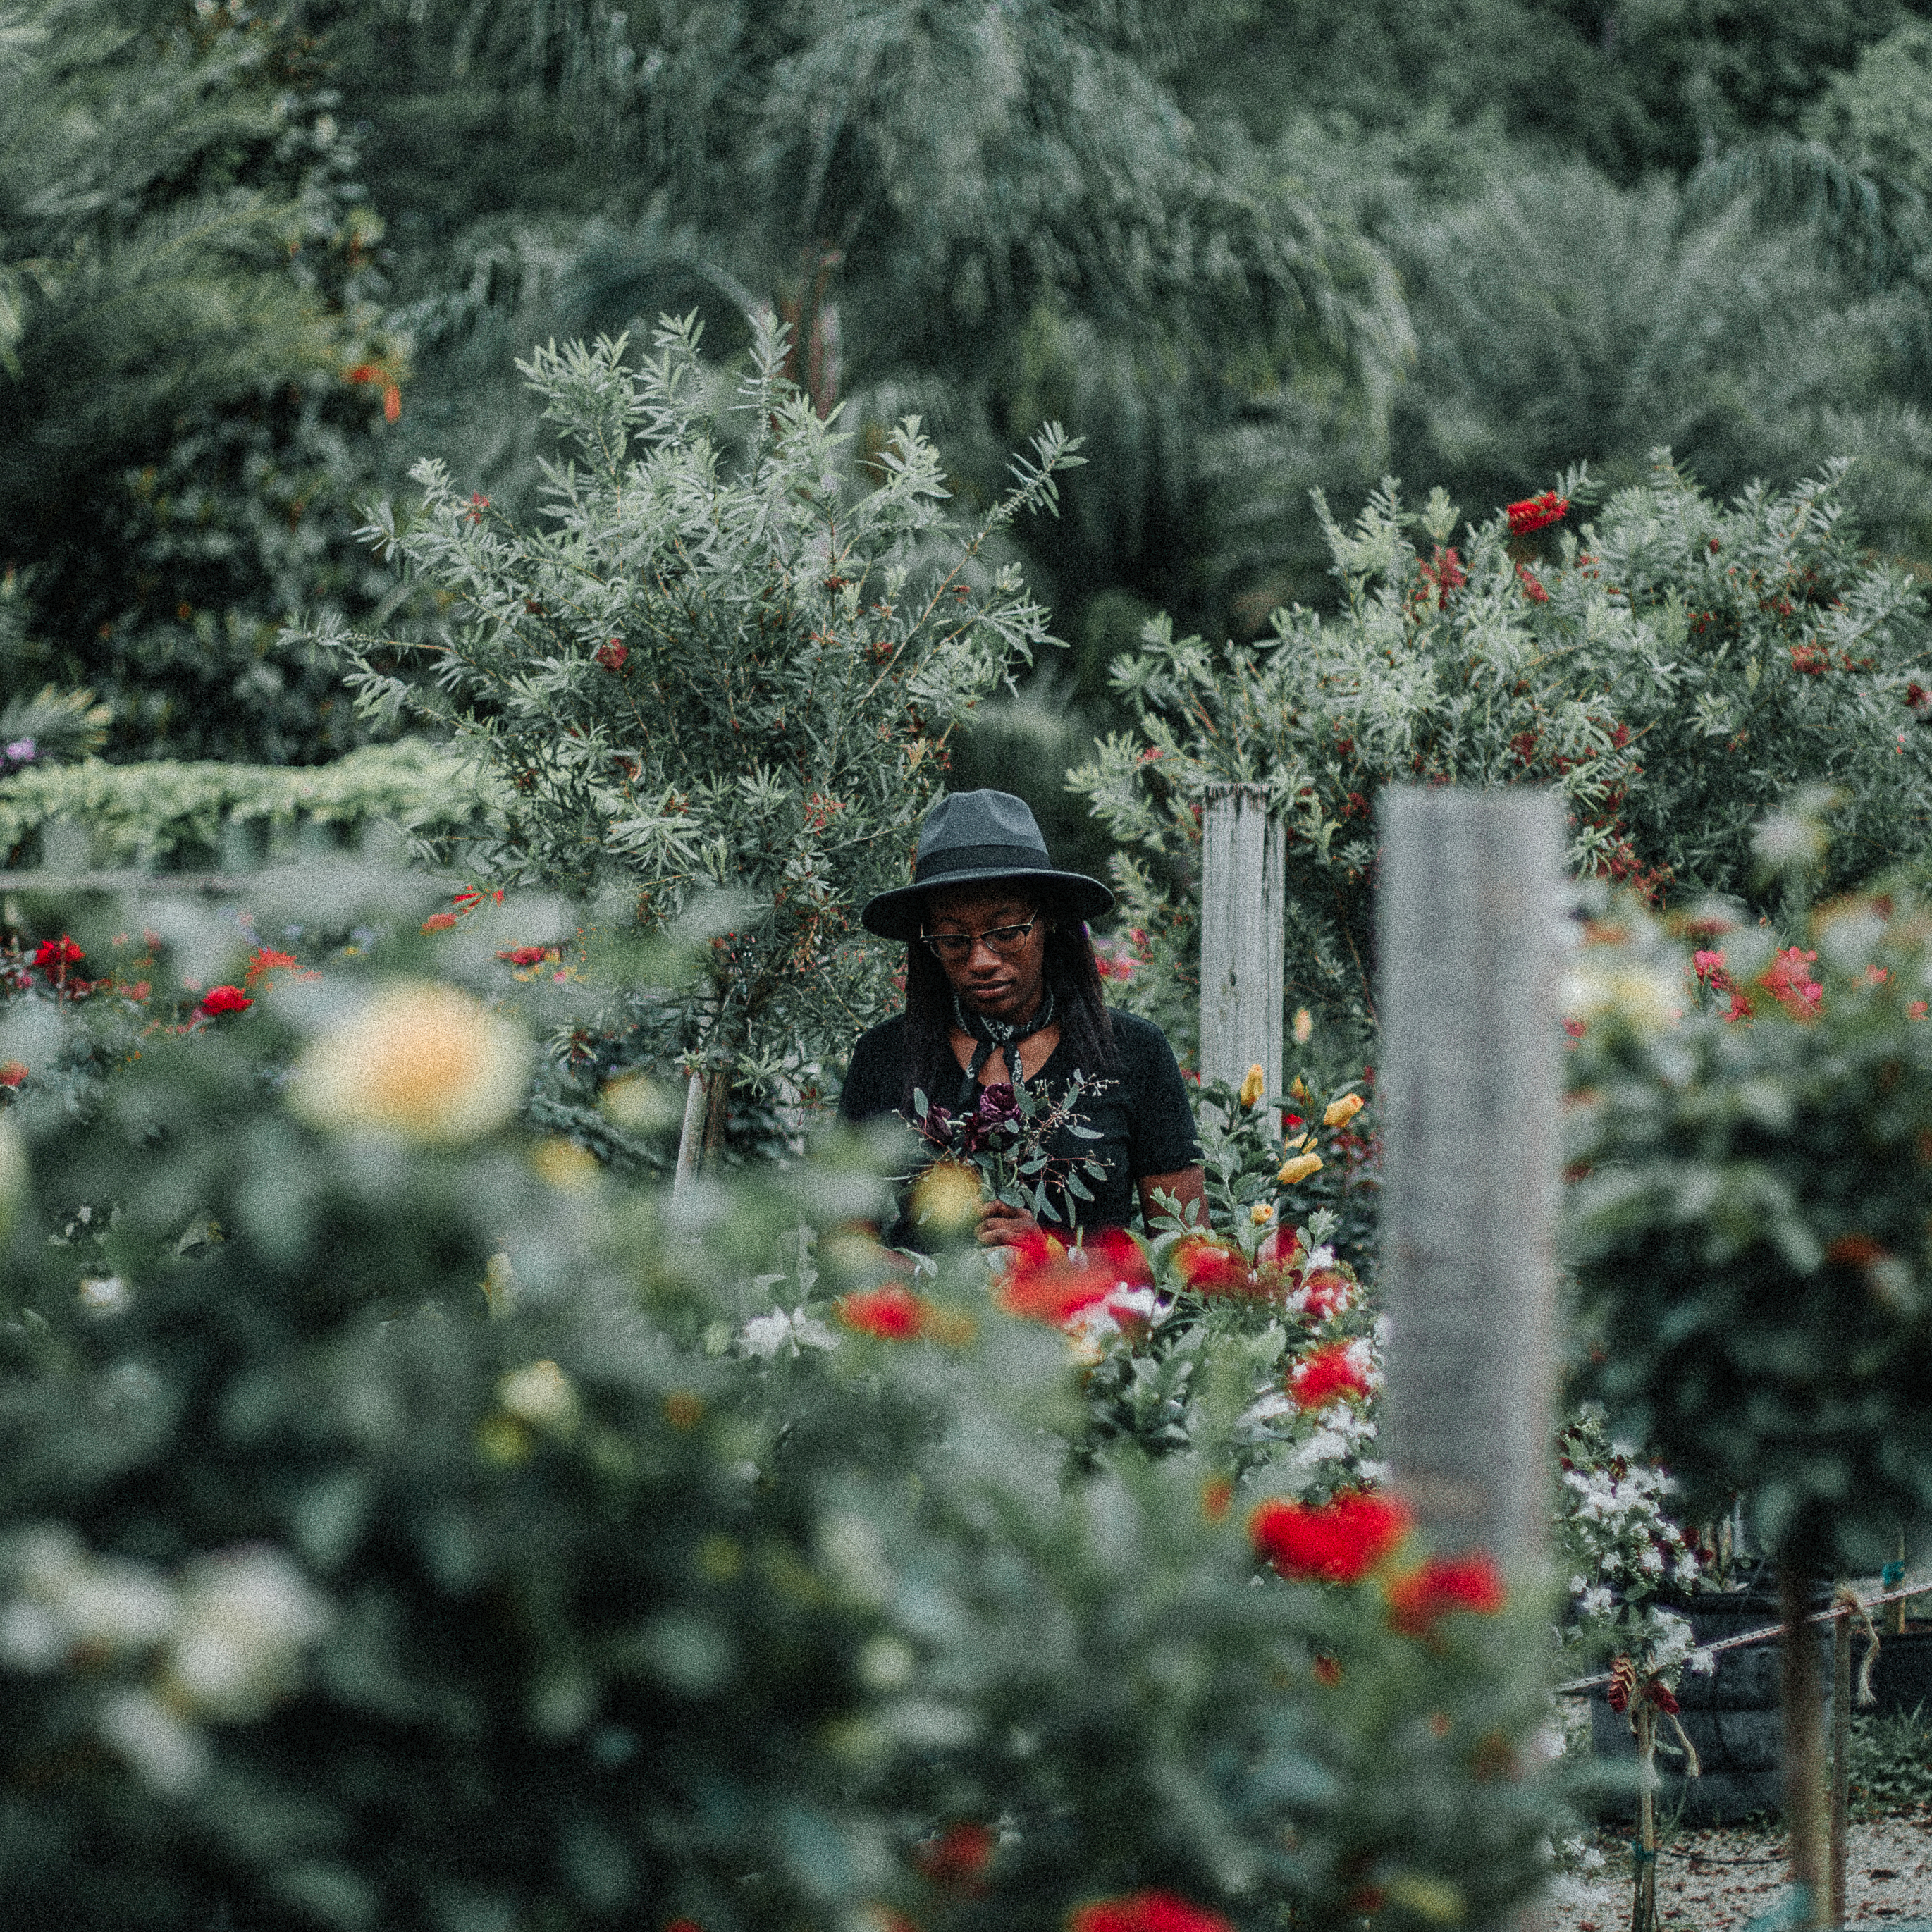
tree, snow, plant, leaf, flower, autumn, botany, garden, christmas, season, christmas decoration, shrub, woody plant, land plant